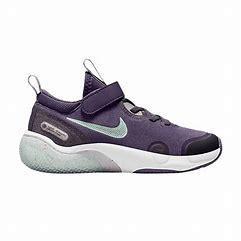
Brand: Nike
Model: Explor Next Nature